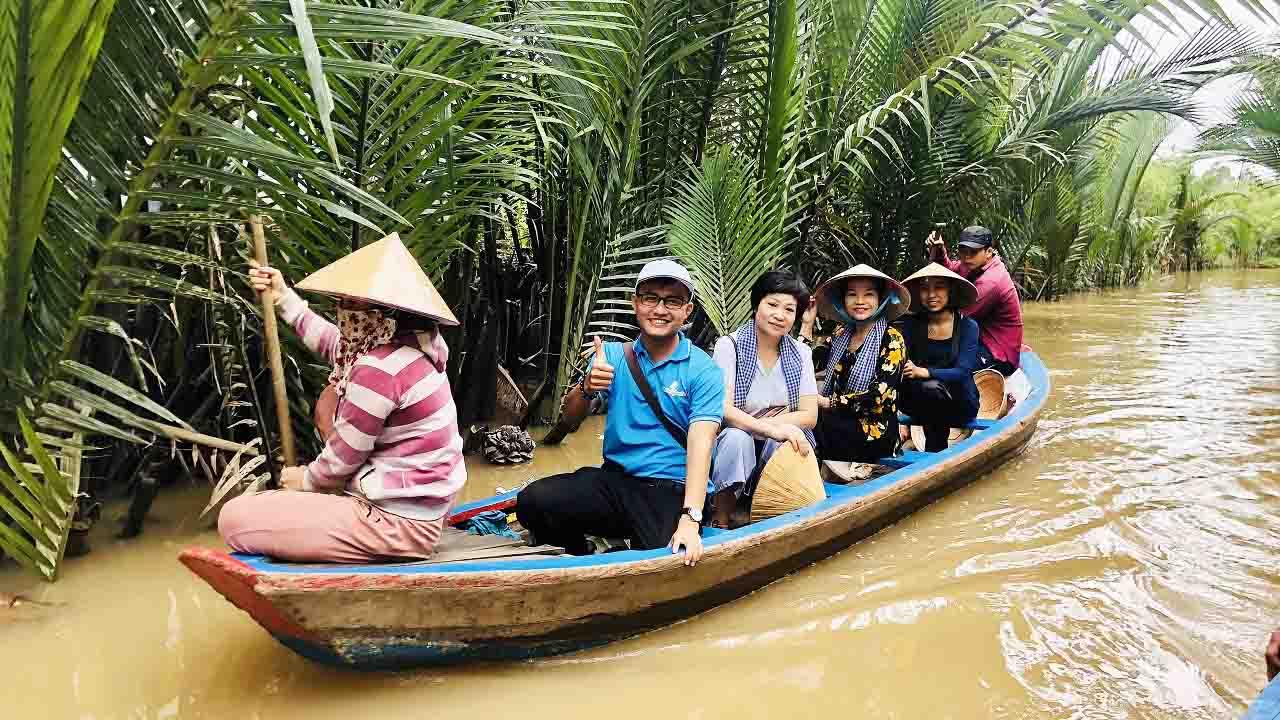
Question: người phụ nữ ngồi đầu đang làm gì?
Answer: chèo đò chở khách